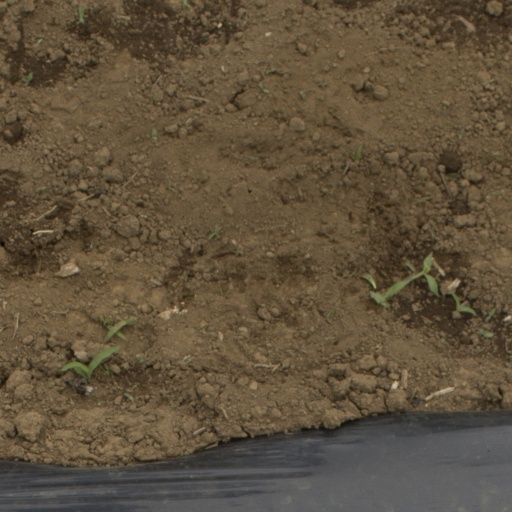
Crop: Jerusalem artichoke